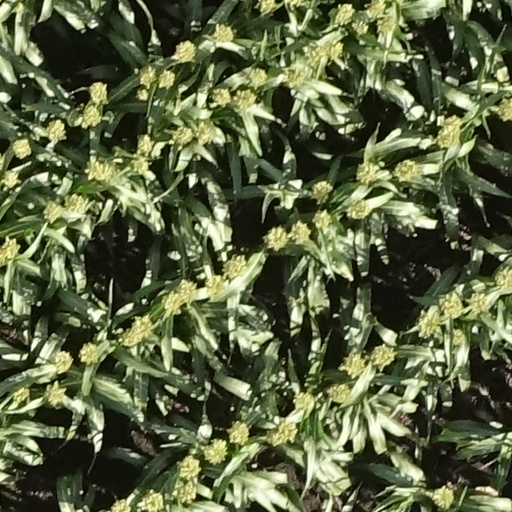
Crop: sorghum